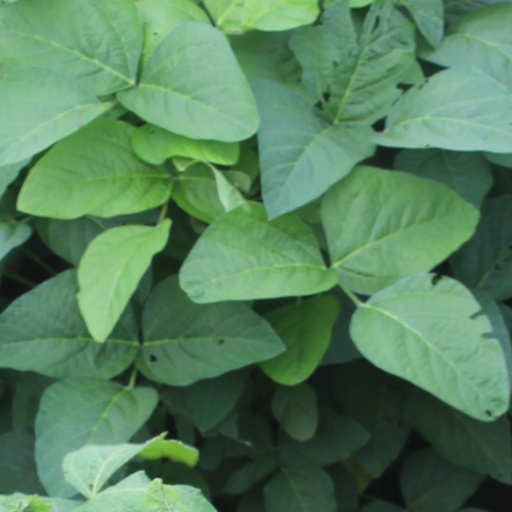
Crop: soybean